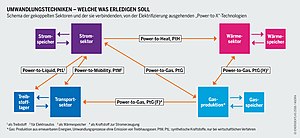
Power-to-X
Power-to-X er et antal elektricitets og energilagrings - omdannelsesveje, som anvender overskydende elektrisk energi, typisk under perioder hvor generering af fluktuerende vedvarende energi overskrider elnettets kapacitet eller behov.